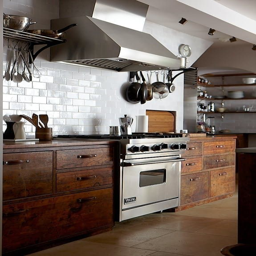
among our predictions for the looks that will dominate the kitchen ? what we 're calling the new country kitchen .